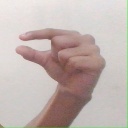
अक्षर: ग